Marina Erakovic

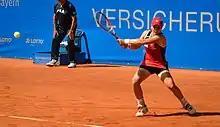
Erakovic at the 2014 Nürnberger Versicherungscup

Erakovic began the season at the Auckland Open, where she was defeated by Jamie Hampton in the second round of singles, and with Heather Watson as her partner, was defeated in the quarterfinals of the doubles.